Final Battle 2010

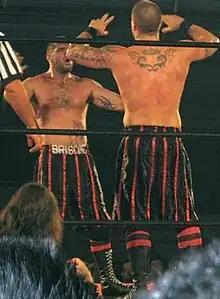
The Briscoe Brothers recruited their father for the ongoing rivalry with The Kings of Wrestling.

The other featured grudge match on the card is a Six-Man Tag Team match between reigning ROH World Tag Team Champions the Kings of Wrestling (Chris Hero, Claudio Castagnoli and their manager Shane Hagadorn) and the Briscoe Brothers (Jay Briscoe and Mark Briscoe) who will be teaming with their father, Papa Briscoe. The previous year at Final Battle 2009, the Briscoe Brothers won the World Tag Team Championships for the unprecedented sixth time, but their celebrations were instantly cut short by an unprovoked attack from Castanoli and Hero, reuniting their former tag team. The two teams met at WrestleReunion 4 in an Eight-Man match, the Kings accompanied by The American Wolves and the Briscoes with The Young Bucks, where the Wolves forced the Bucks to submit. Once again the Kings attacked the Briscoes after a championship match at the "Eighth Anniversary Show". The following month in a Six-Man Tag Team match without Castagnoli, the Briscoes pinned Hero. This led to a title match at The Big Bang! iPPV where the Kings of Wrestling won the Tag Team Championships from the Briscoes after a distraction from Hagadorn allowed Hero to pull on a weighted elbow pad. After trading victories in two singles matches at "Civil Warfare" in May, the Briscoes interfered the Kings' title defence at "Supercard of Honor V", costing The Motor City Machine Guns their championship opportunity.